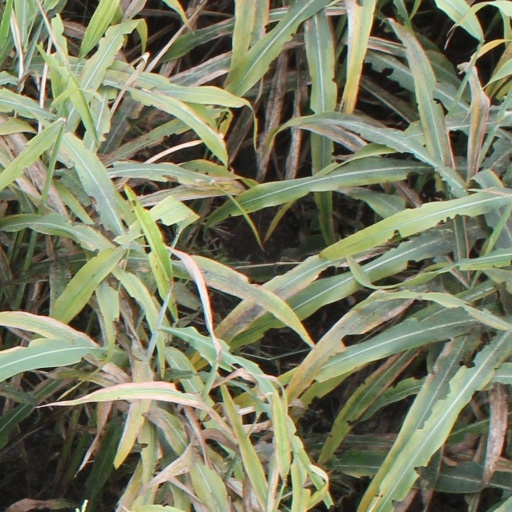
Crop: sorghum